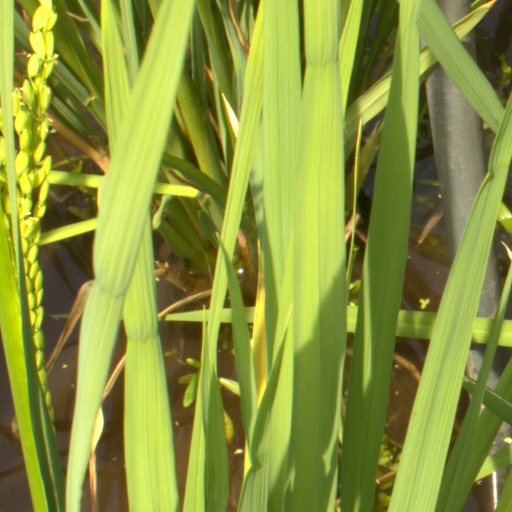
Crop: rice